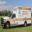
Label: ambulance